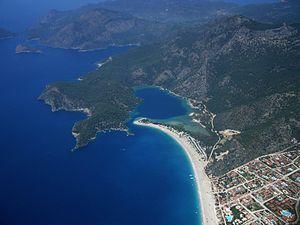
La Riviera turque est une région géographique le long de la côte méditerranéenne de la Turquie dans les provinces d'Antalya, de Muğla, d'Aydın, le sud de la province d'Izmir et la partie occidentale de la province de Mersin. La combinaison d'un climat favorable, d'une mer chaude propice à l'héliotropisme, d'une côte s'étendant sur un millier de kilomètres sur les bords de la mer Égée et de la mer Méditerranée, et d'un grand nombre de sites naturels et archéologiques, font de la Riviera turque une destination touristique internationalement reconnue.